Alcarràs (film)

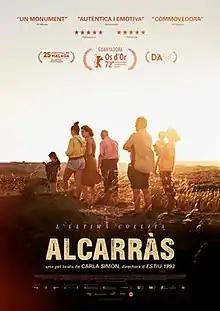
Catalan poster

Alcarràs is a 2022 Spanish-Italian drama film directed by Carla Simón. It is set and shot in Alcarràs, Catalonia, featuring a non-professional cast of Catalan-speaking actors. The plot is a family drama about the disappearance of traditional peach-harvesting activities.